Tagum City National High School

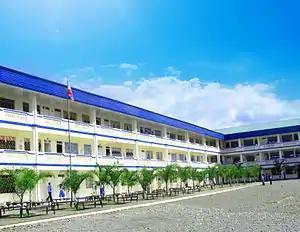
TCNHS new building (LGU building)

Tagum Community High School was founded in June 1967, enrolling 68 first-year and 54 second-year students. The first graduation ceremony took place in March 1970.